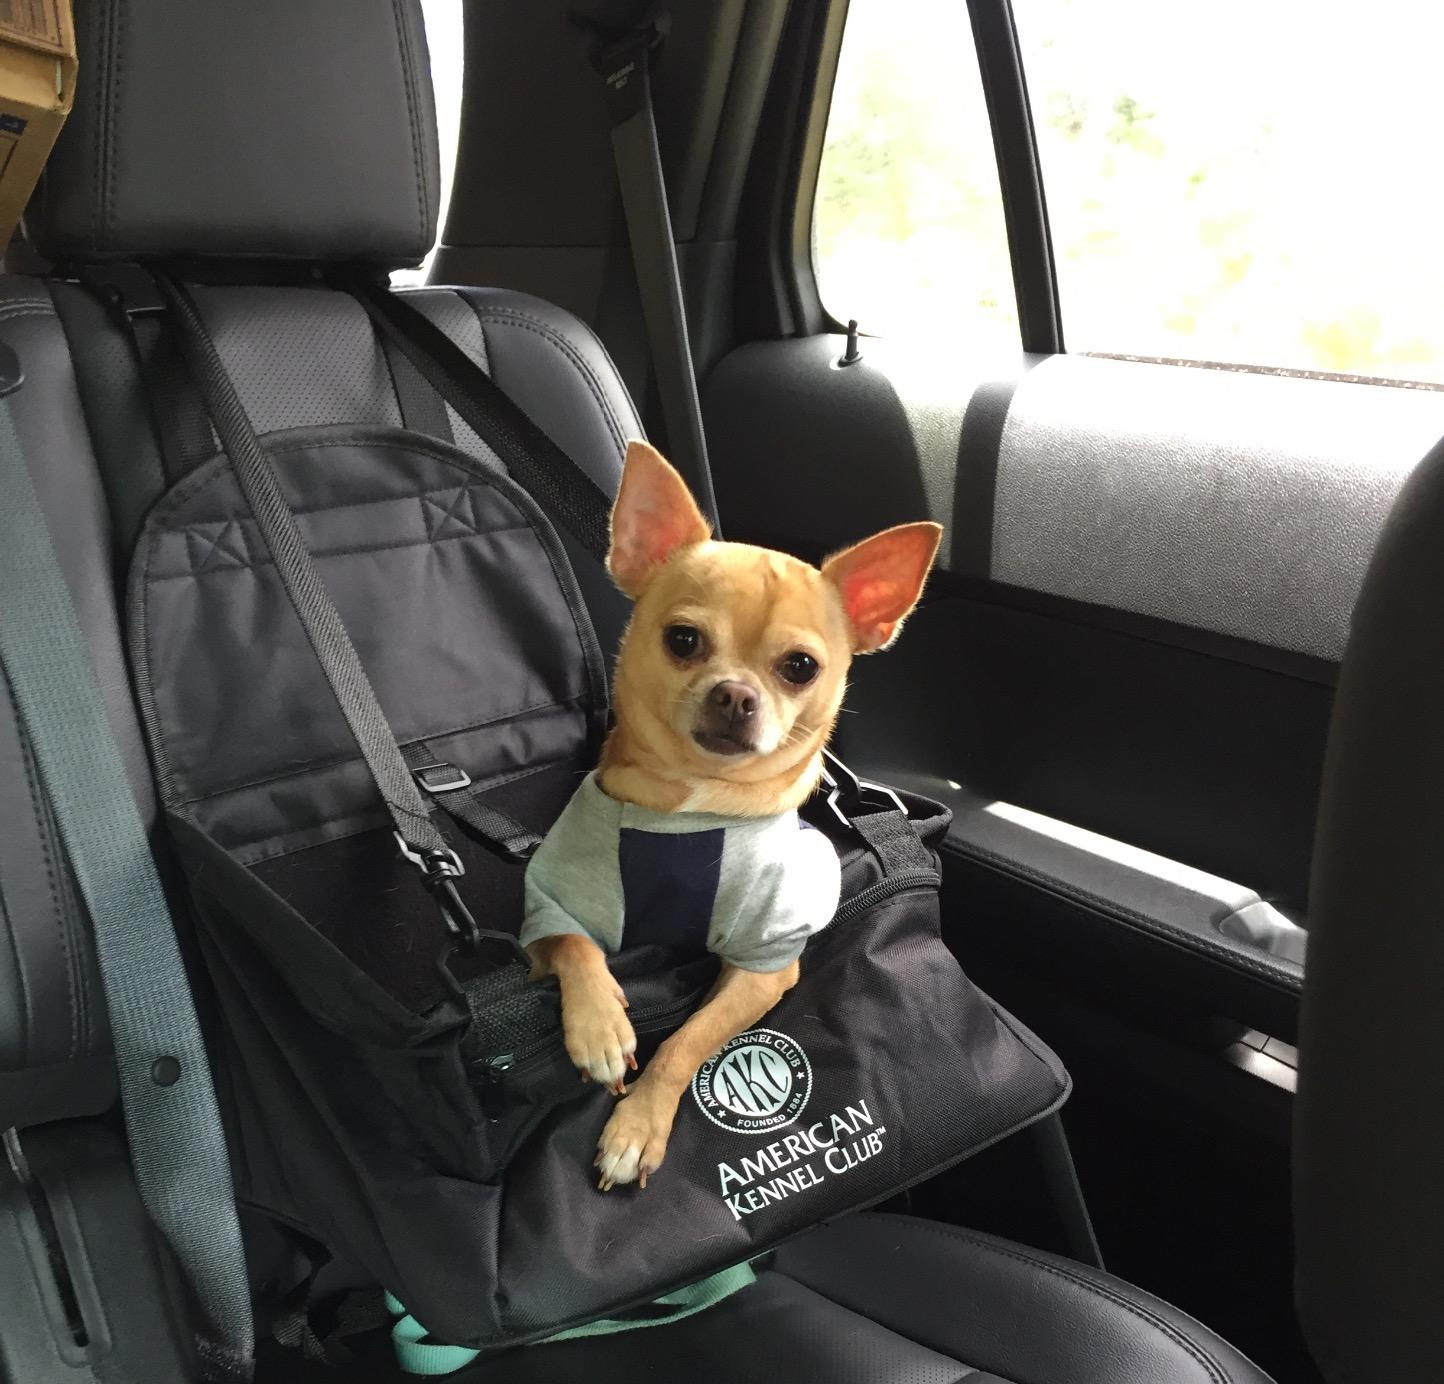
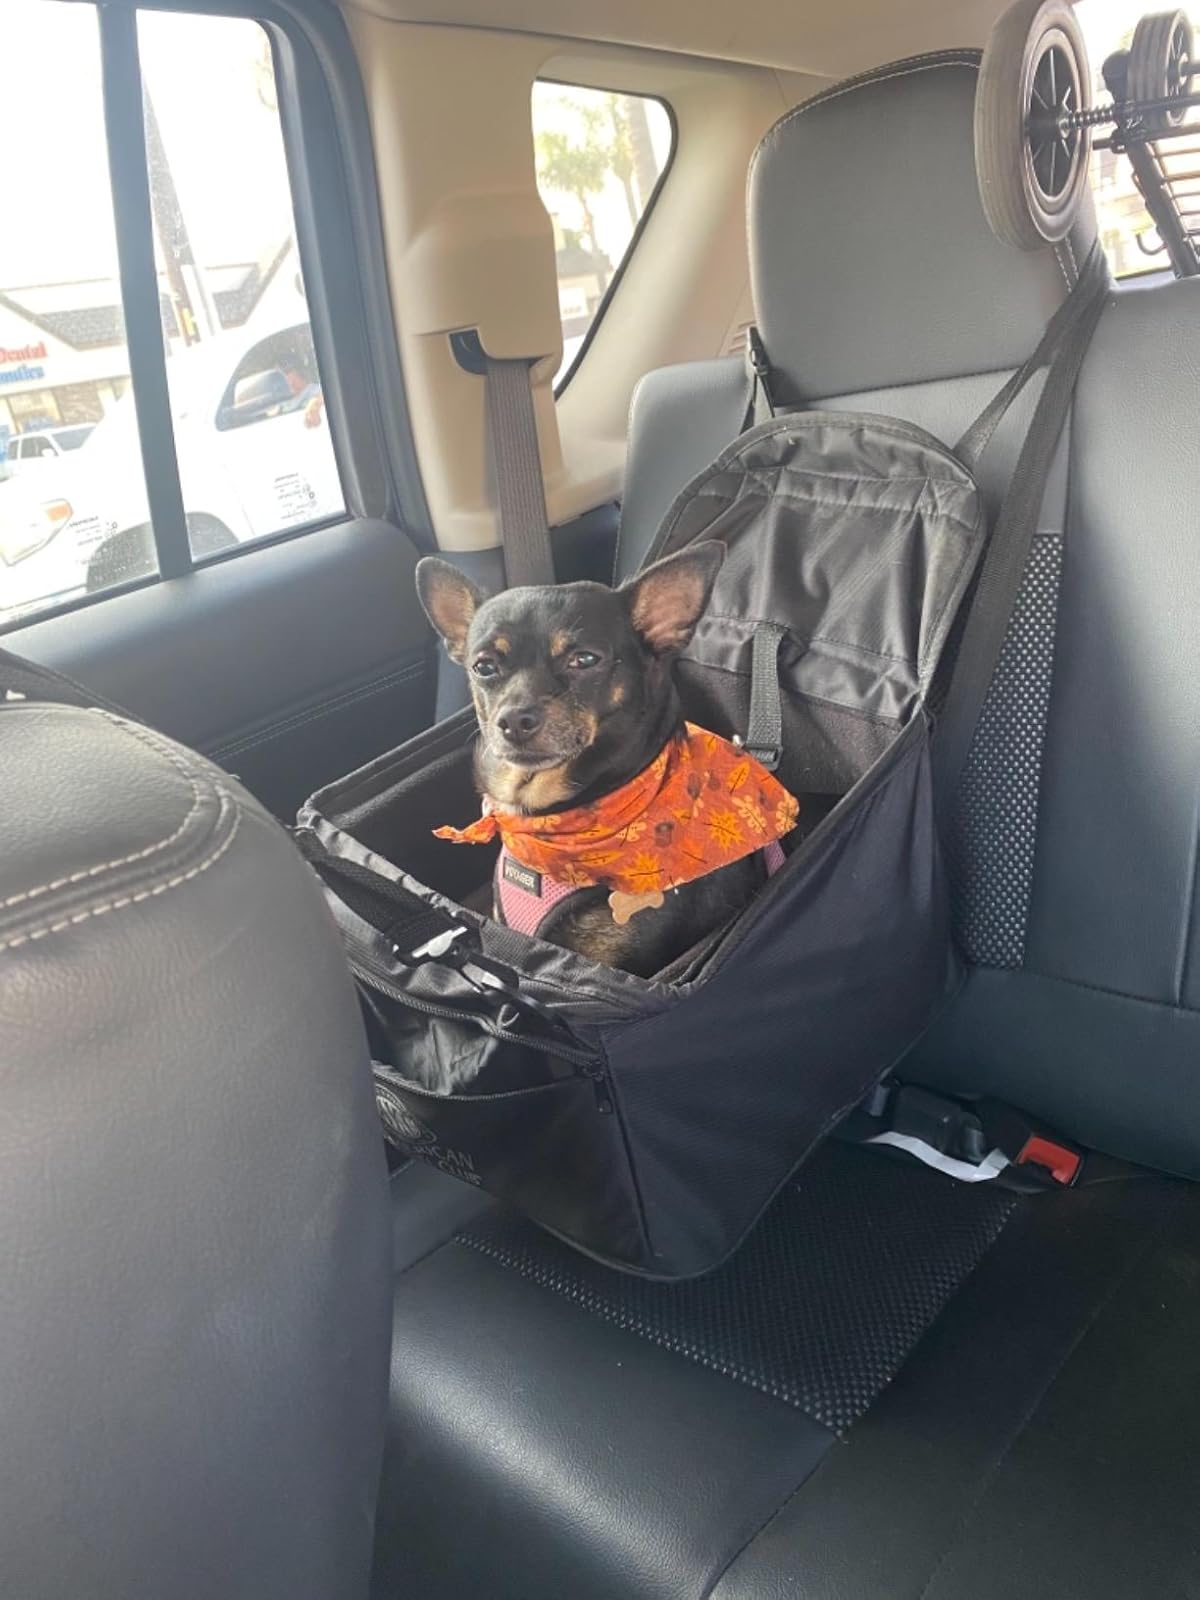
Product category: items_kennel
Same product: yes